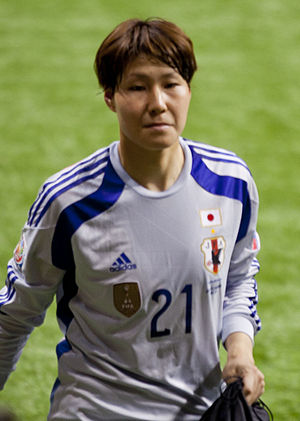
Erina Yamane
Erina Yamane er en japansk fodboldspiller. Hun har tidligere spillet for Japans kvindefodboldlandshold.